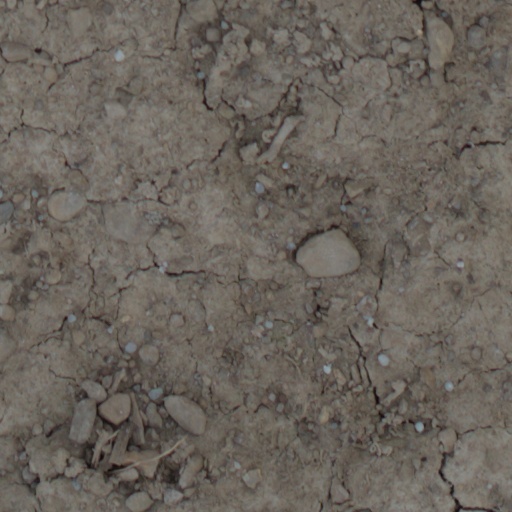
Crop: wheat